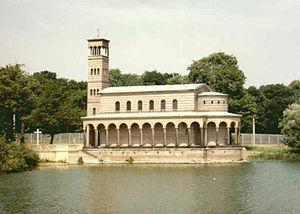
La Heilandskirche, ou église du Saint-Sauveur, est une église luthérienne située sur la rive de la Havel à Sacrow, un quartier de Potsdam en Allemagne. Construite en 1844 d'après les plans de Ludwig Persius dans le style italien apprécié du roi Frédéric-Guillaume IV de Prusse, l'église se trouvait dans la zone des installations frontalières du mur de Berlin à partir de 1961. Après la réunification allemande en 1990, le bâtiment a été complètement restauré et fait aujourd'hui, ensemble avec le château de Sacrow, partie des châteaux et parcs de Potsdam et Berlin, un site inscrit du patrimoine mondial de l'UNESCO.